Roger Olmos

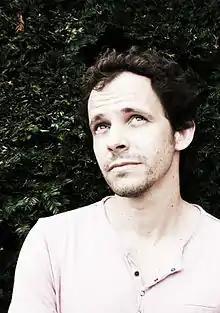
Olmos in 2014

Roger Olmos Pastor (born 23 December 1975) is a Spanish illustrator. He is known for his work in children's literature, animal rights advocacy, and vegan advocacy. He has illustrated more than eighty books for Spanish and international publishers, and is noted for his collaborations on projects promoting animal rights, veganism, and ethical awareness.